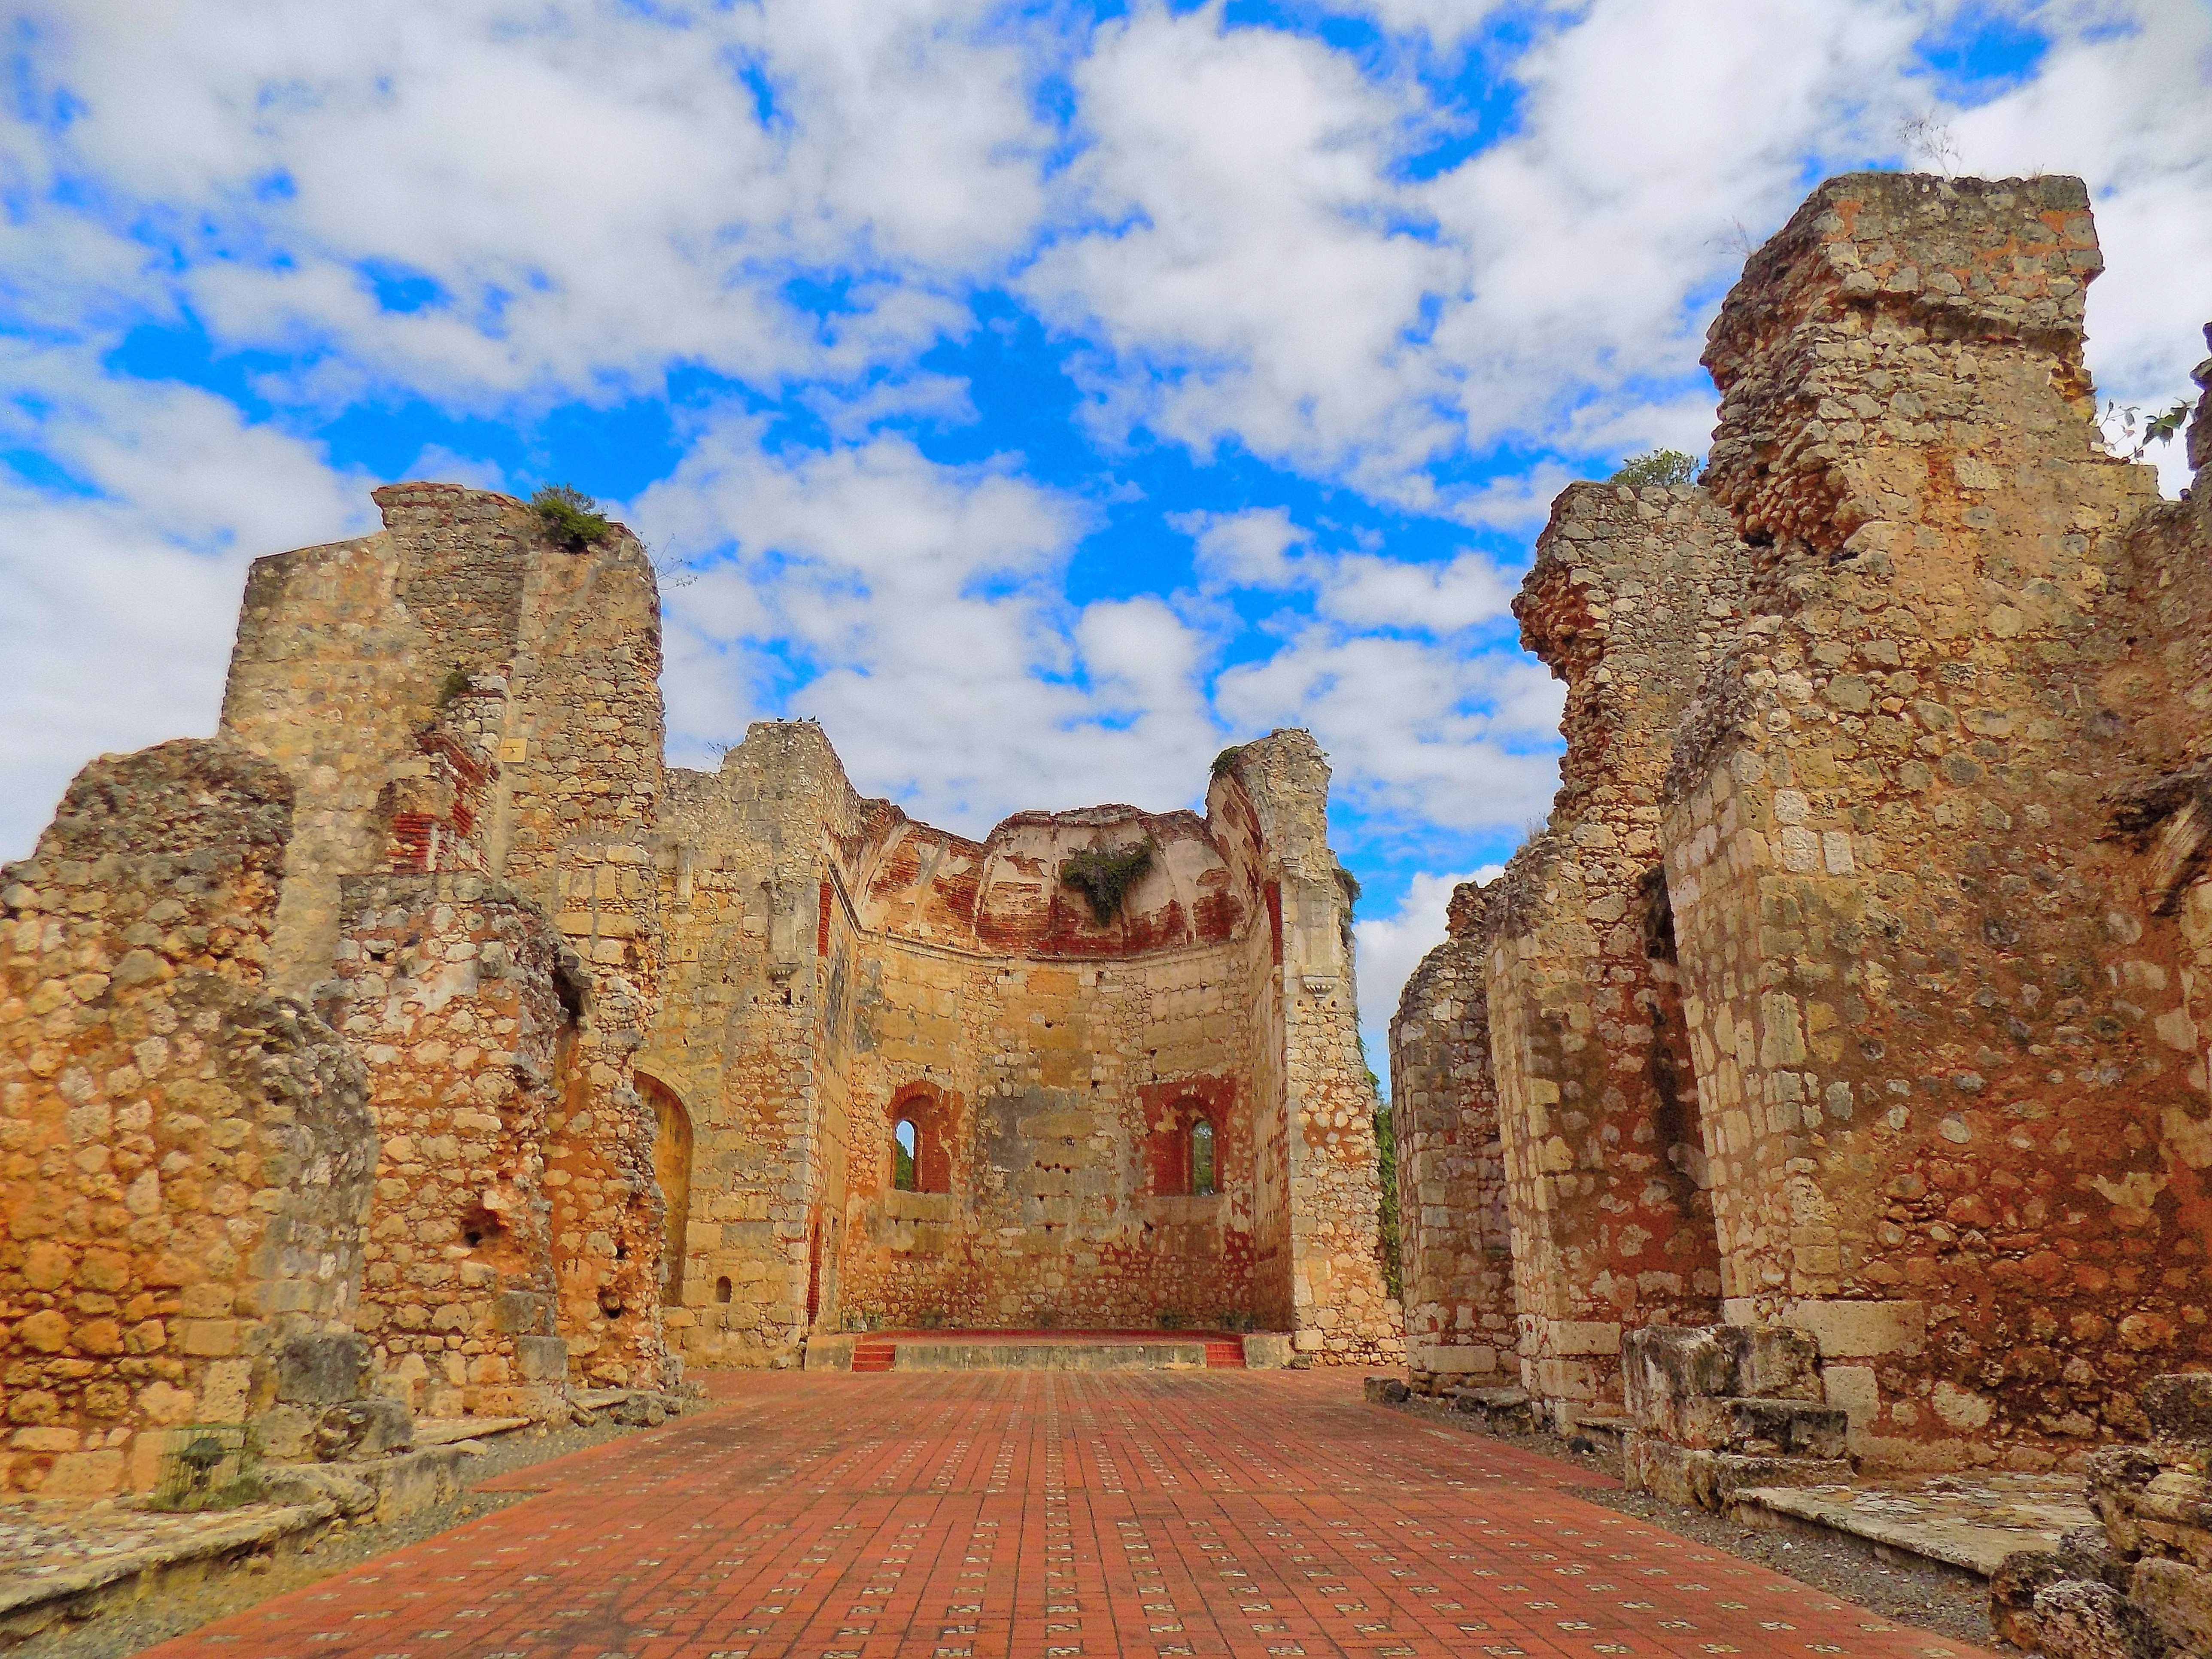
rock, architecture, sky, building, wall, monument, san francisco, castle, facade, church, fortification, tourism, old building, medieval architecture, catholic, ruins, monastery, history, christianity, heritage, sacred, dominican, middle ages, catholicism, colonial, archaeological site, unesco world heritage site, franciscan, santo domingo, historic site, ancient history, sixteenth century